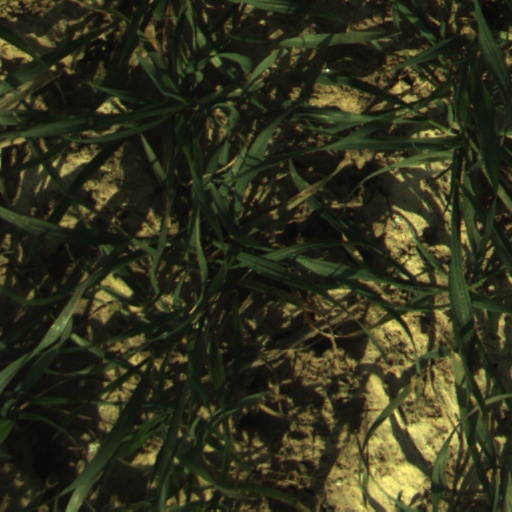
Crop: wheat